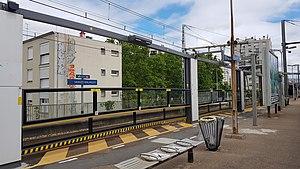
Photo du quai 2bis de la gare de Vanves-Malakoff prise en Juin 2020, quand il était équipé de rideaux de quais fabriqués par HENGZHU. Les rideaux sont en position fermée et les témoins lumineux éteints car aucun train n'est actuellement à quai.
La gare de Vanves - Malakoff est une gare ferroviaire française de la ligne de Paris-Montparnasse à Brest, située sur le territoire de la commune de Vanves, à proximité de Malakoff, dans le département des Hauts-de-Seine, en région Île-de-France.